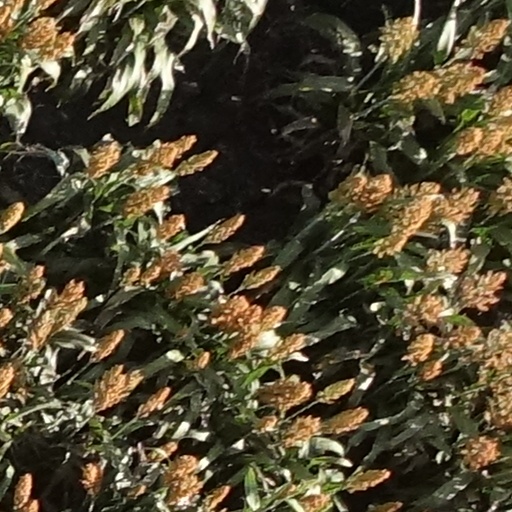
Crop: sorghum